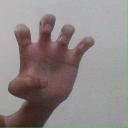
अक्षर: झ